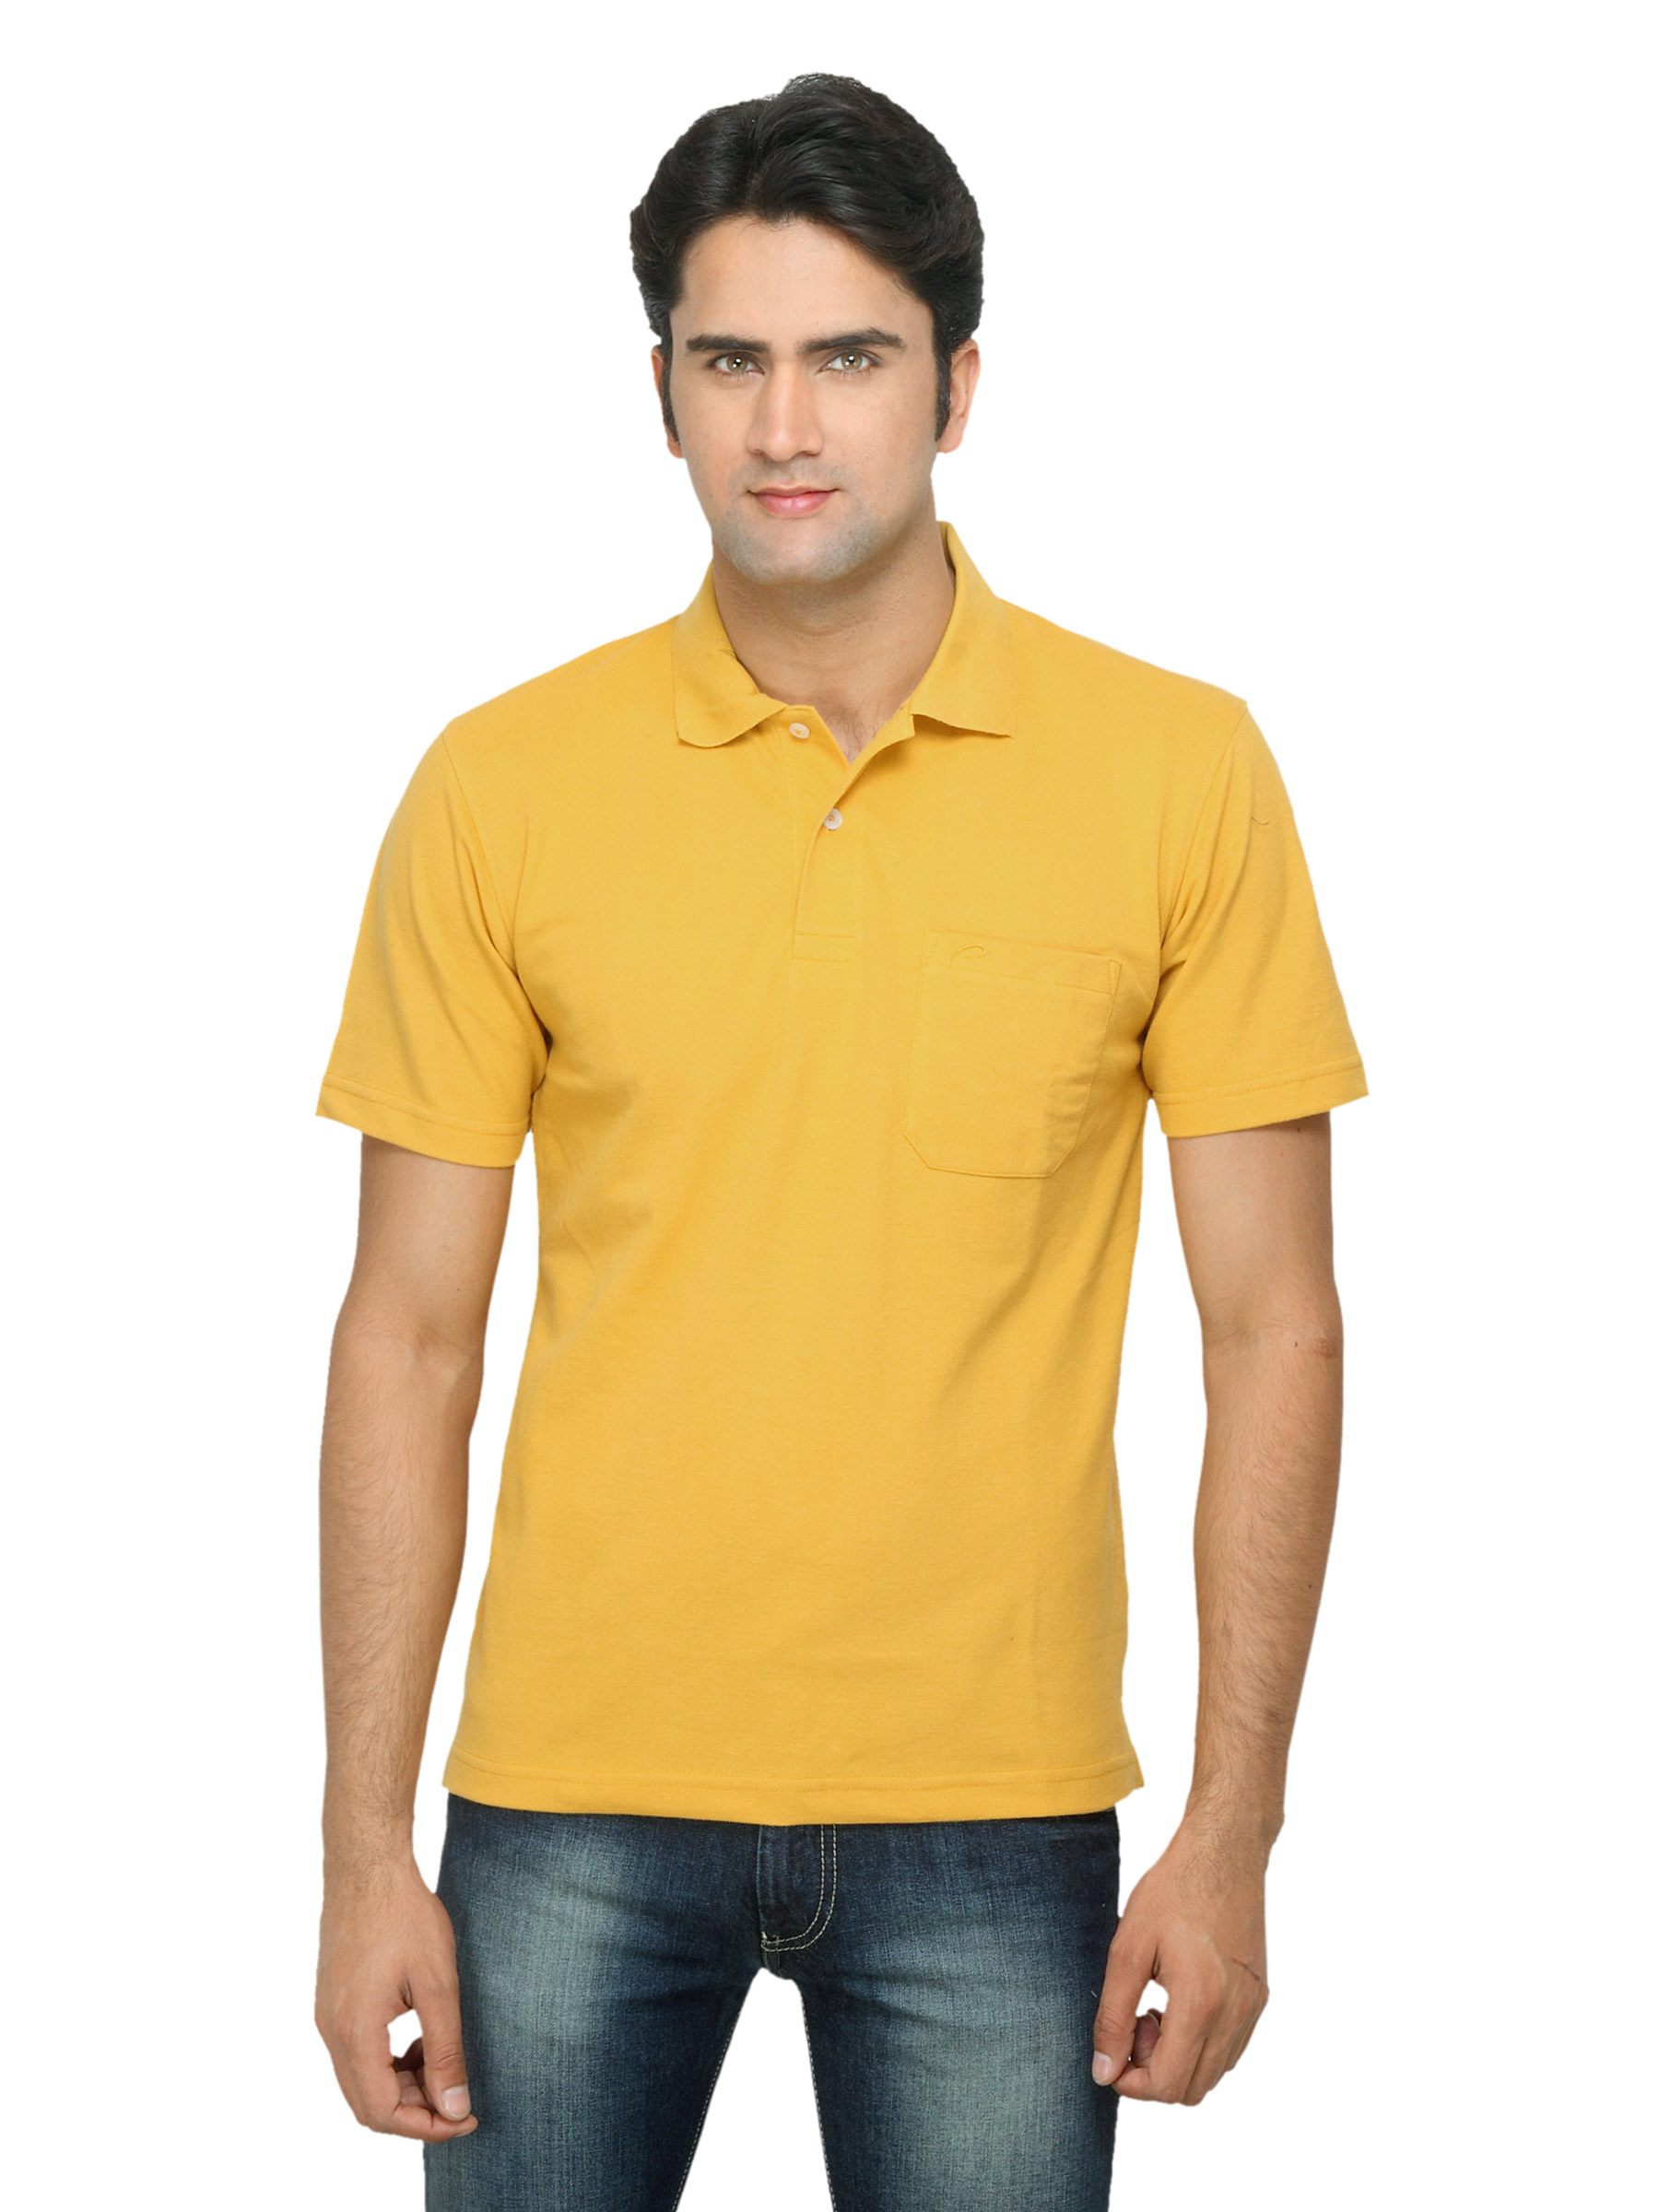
Proline Men Mustard Yellow T-shirt
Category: Apparel / Topwear / Tshirts
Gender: Men
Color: Mustard
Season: Summer 2013
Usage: Casual